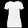
Label: T - shirt / top